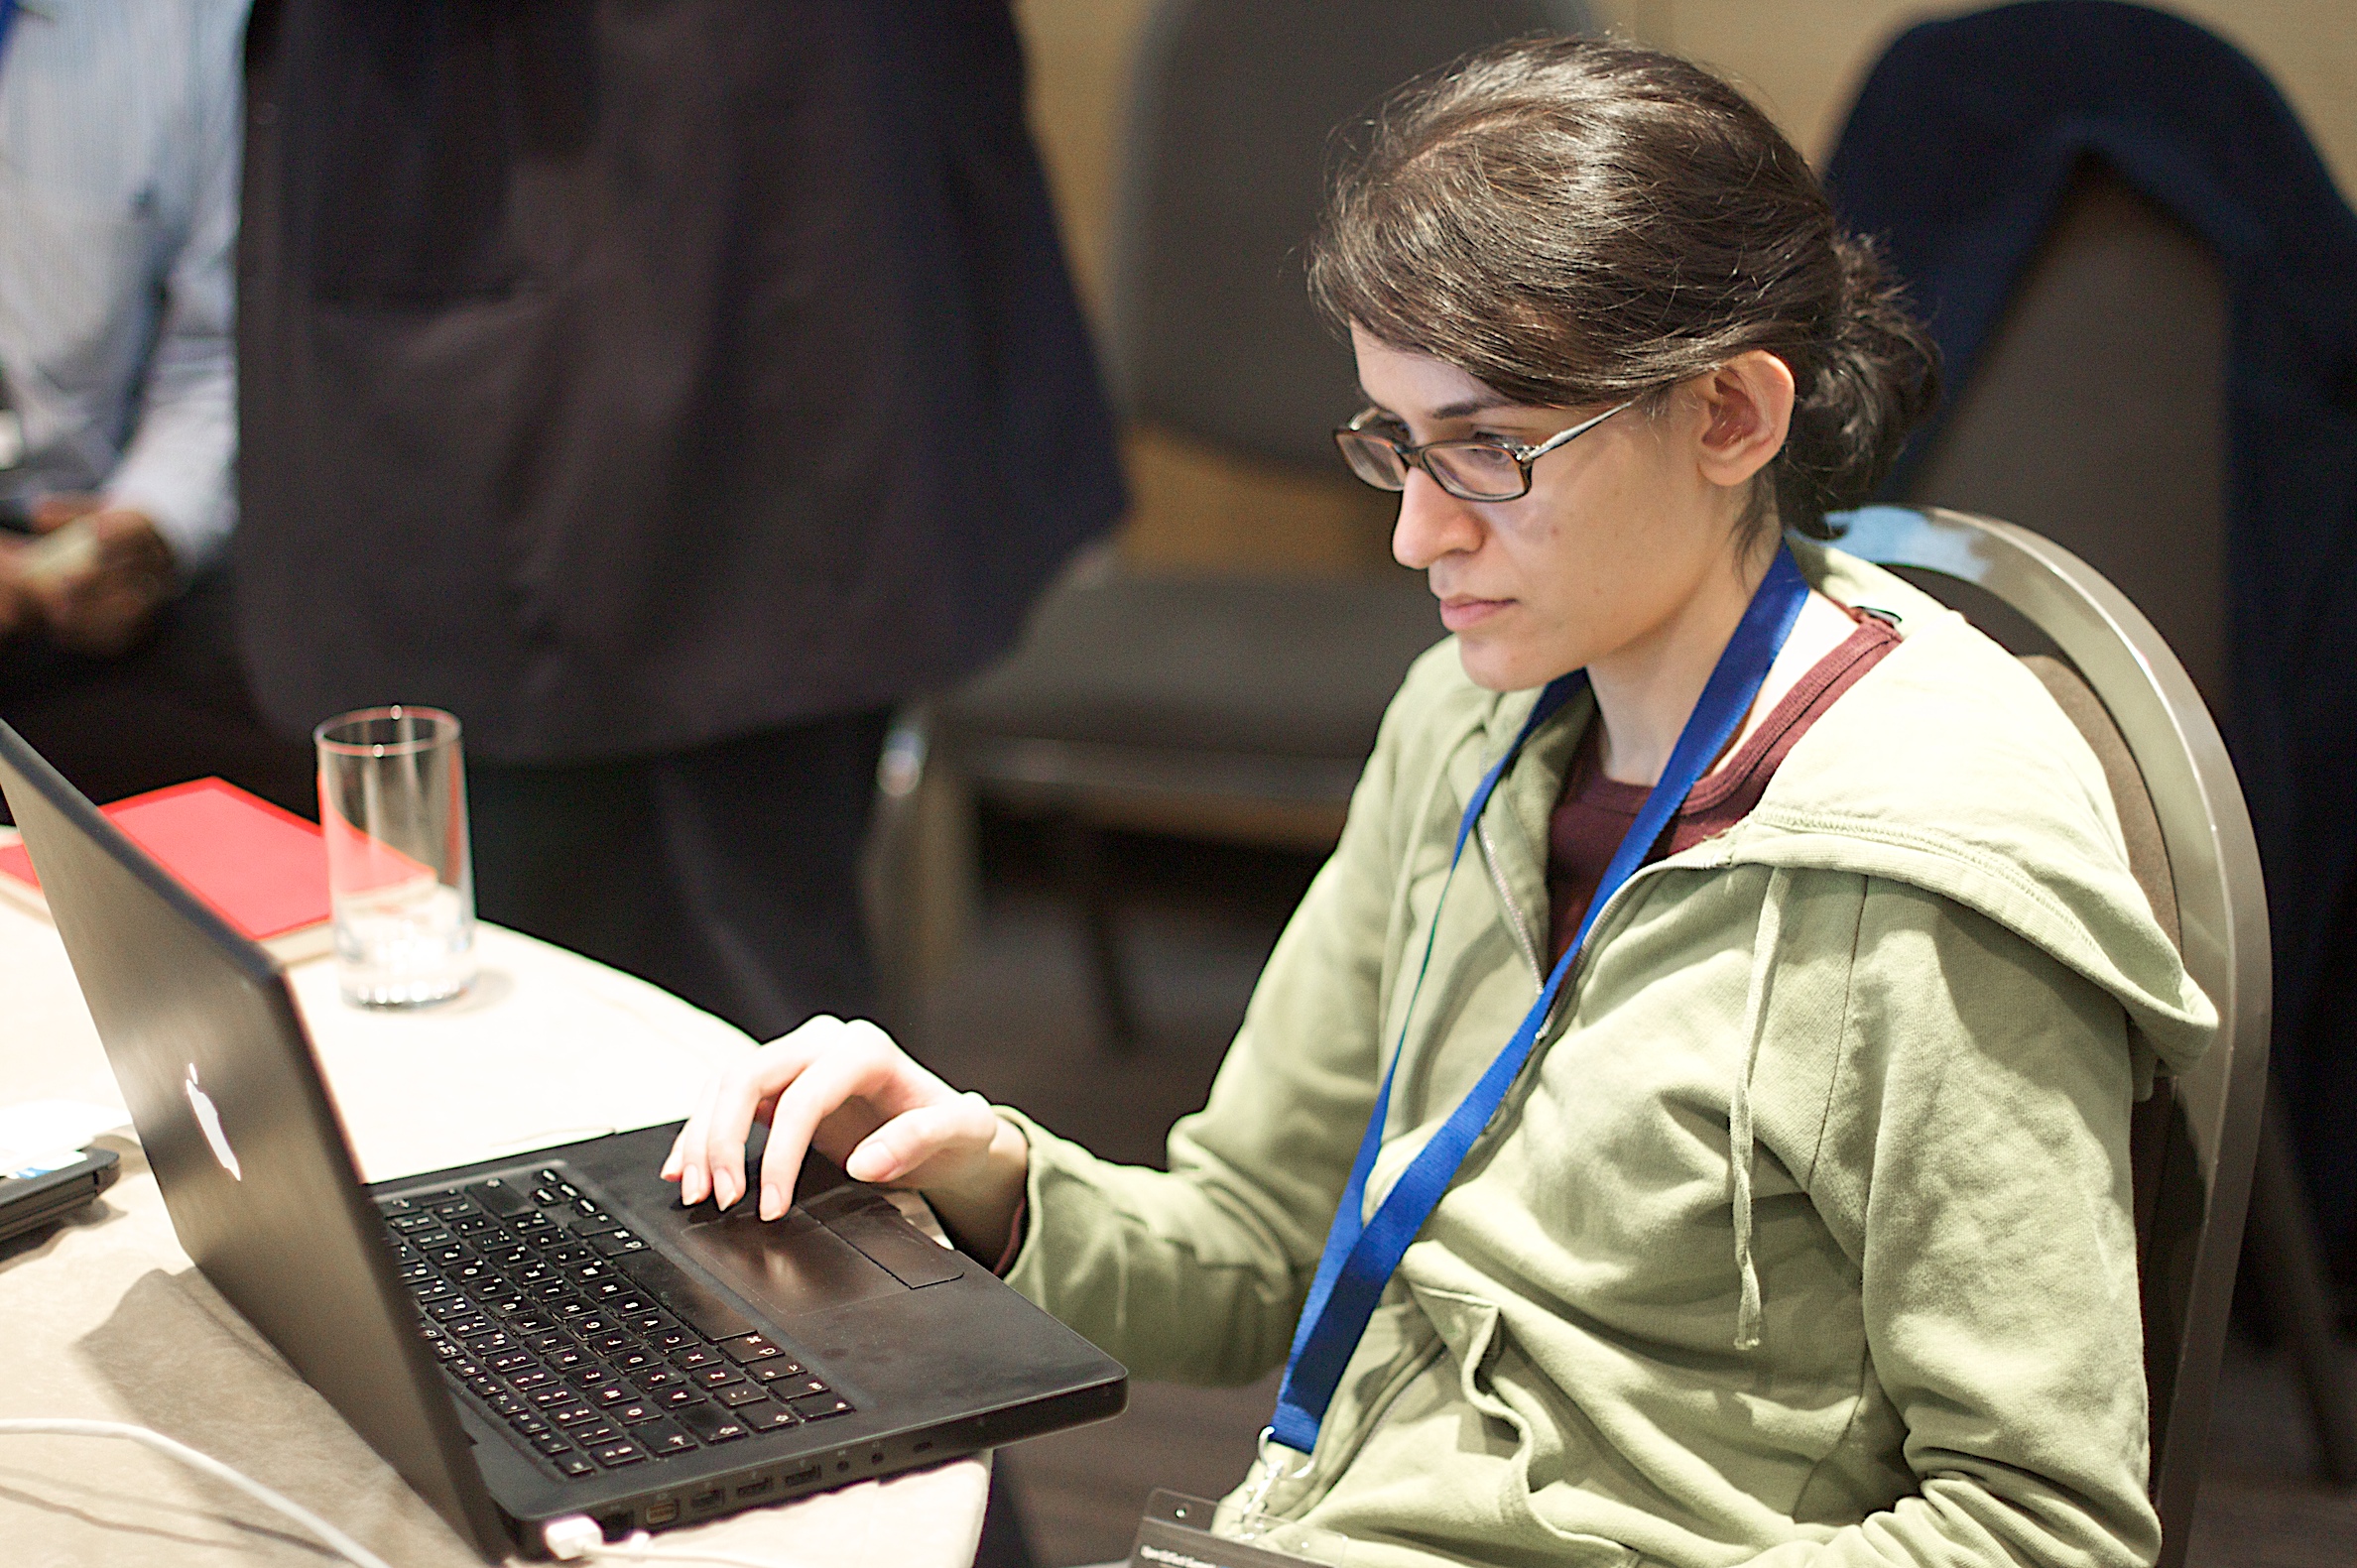
person, barcelona, conversation, oet09